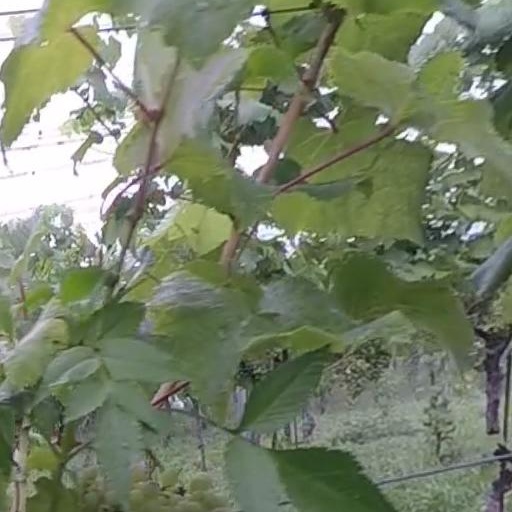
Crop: grape